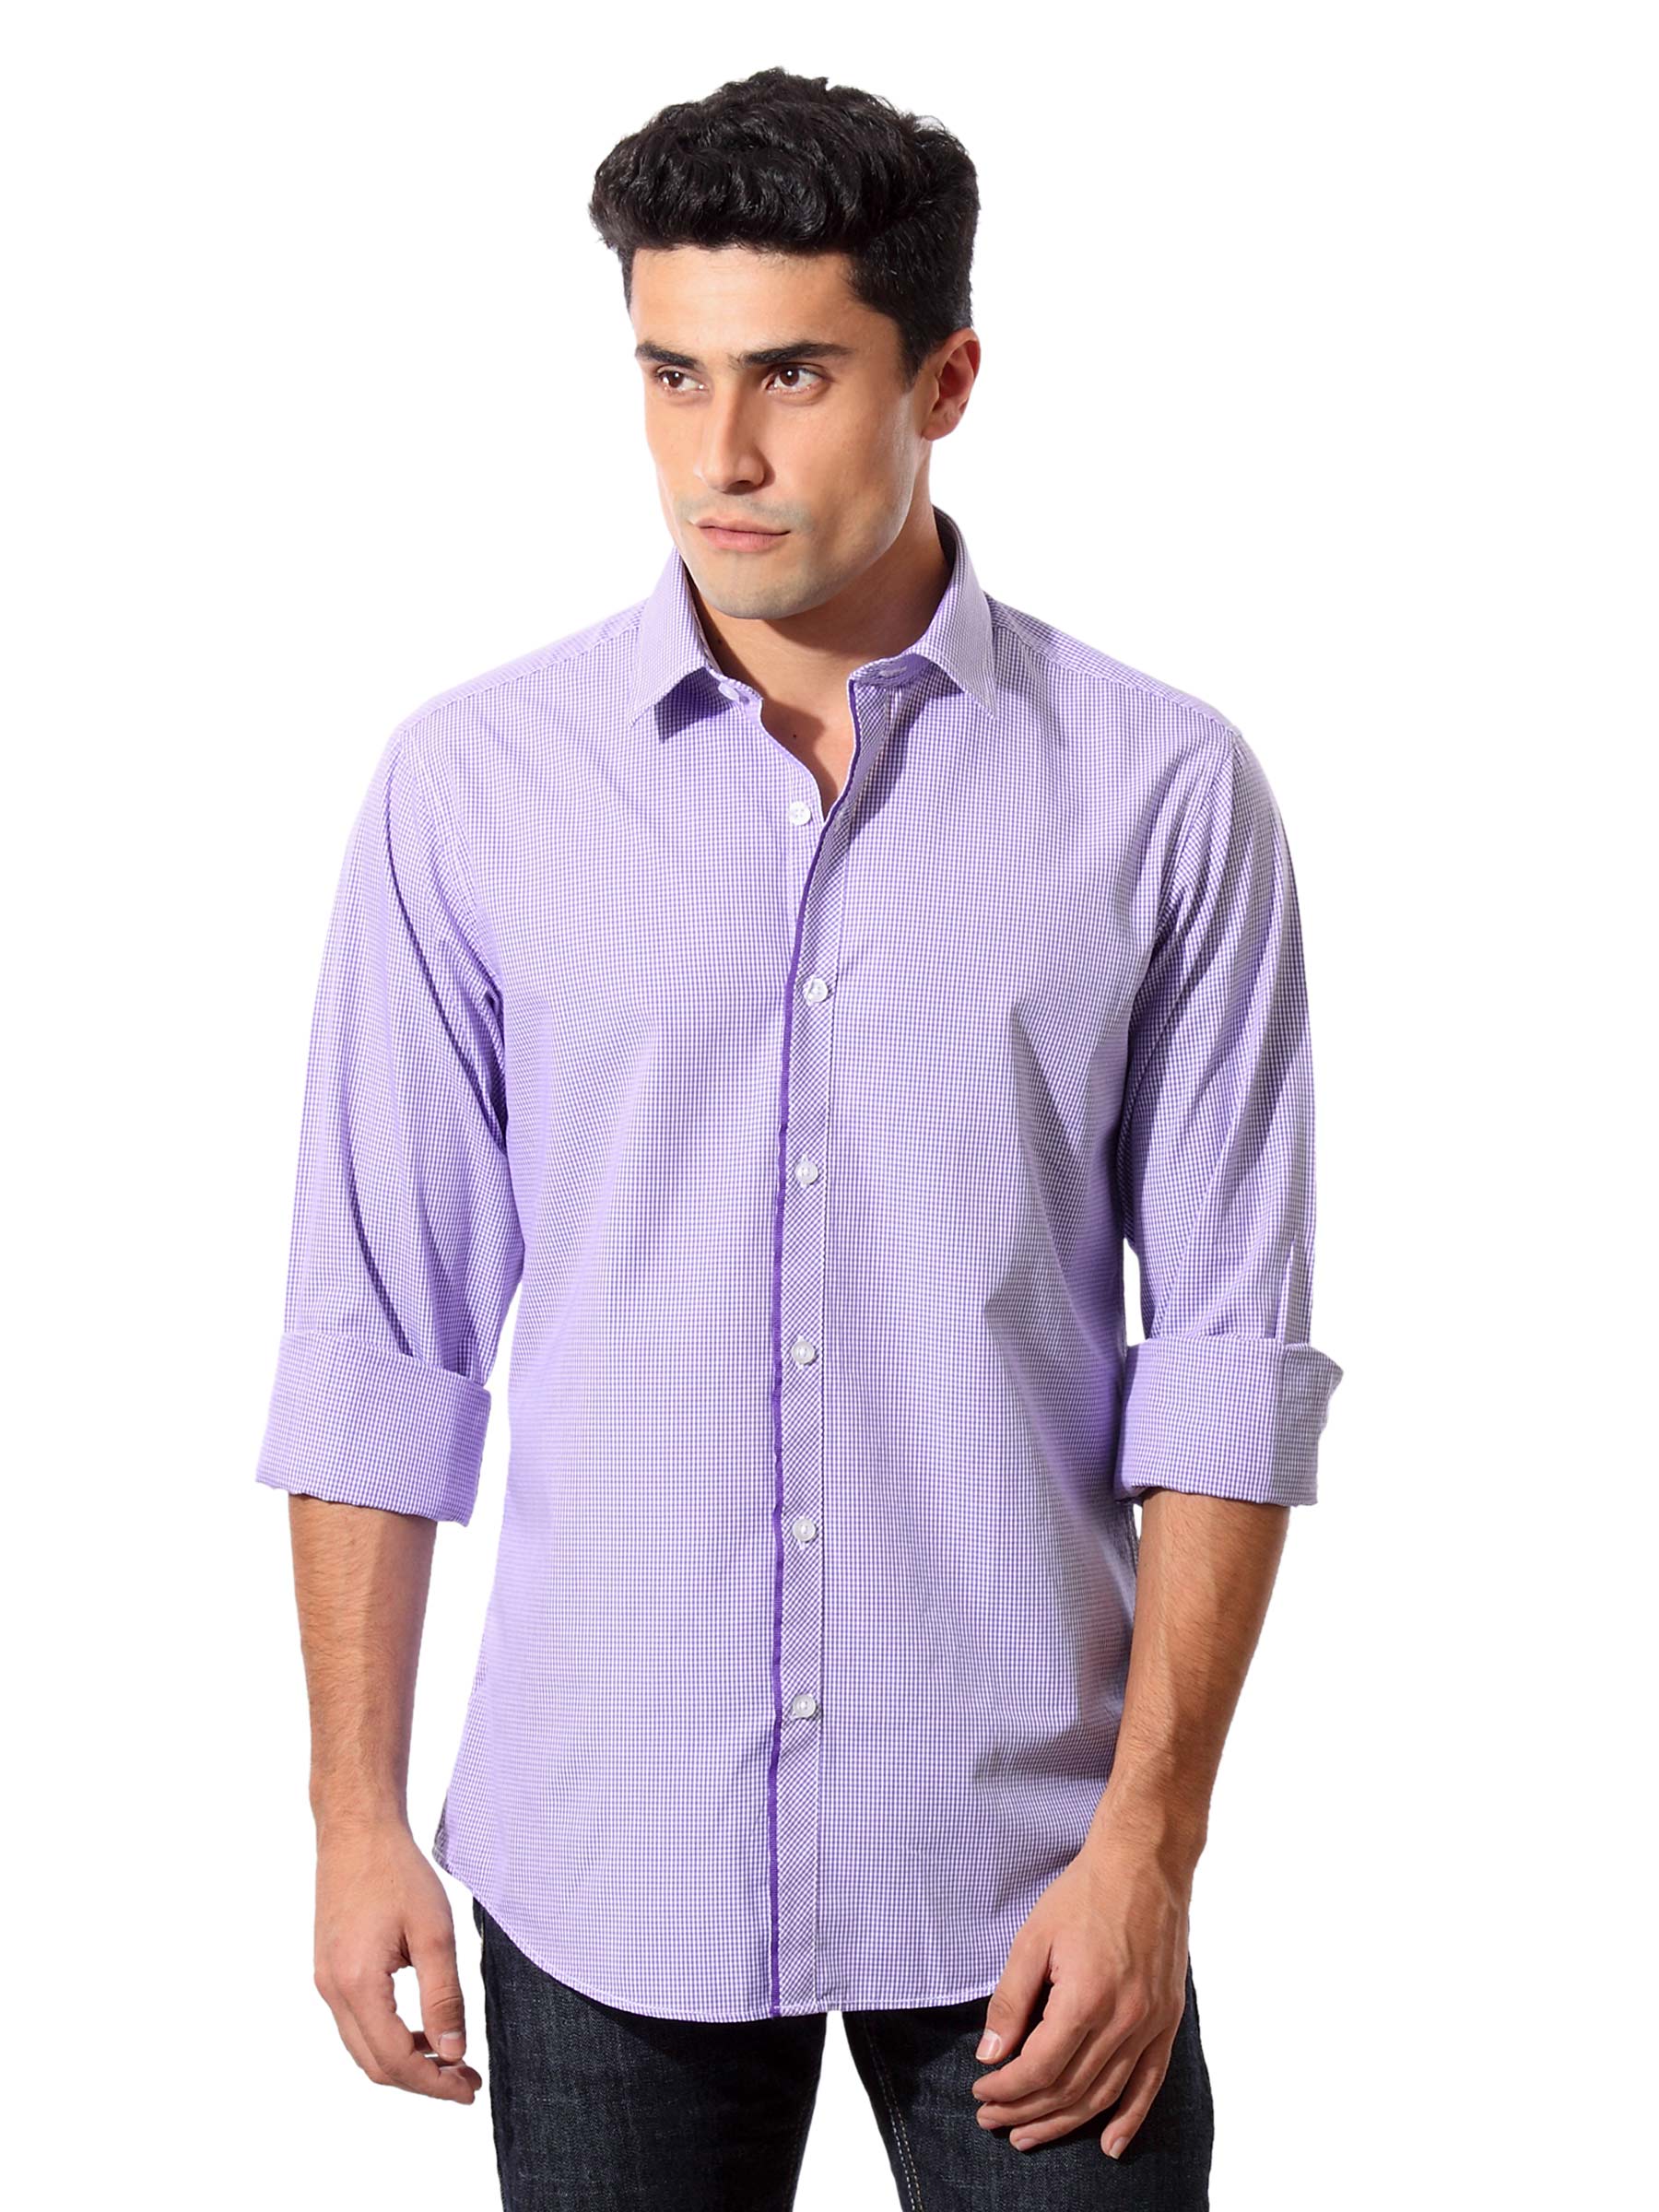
Wills Lifestyle Men Lavender Gingham Shirt
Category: Apparel / Topwear / Shirts
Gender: Men
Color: Lavender
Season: Summer 2012
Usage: Casual